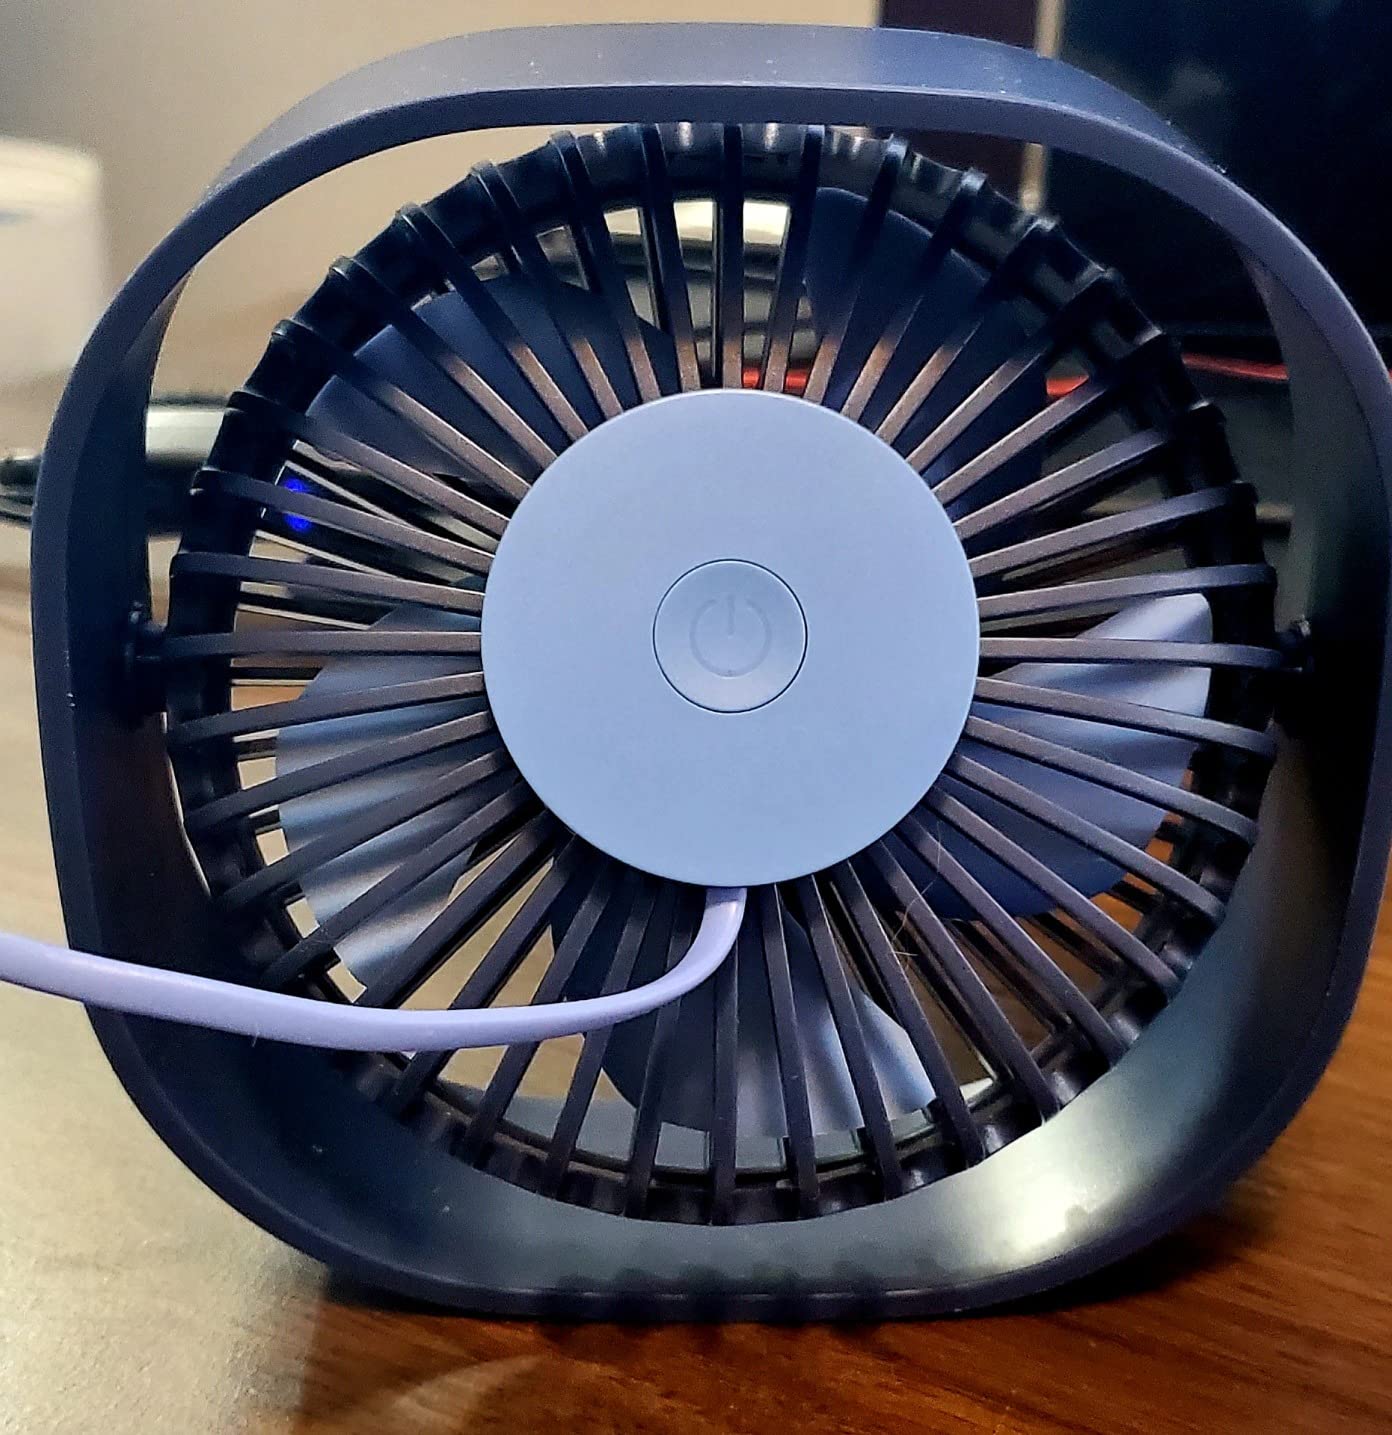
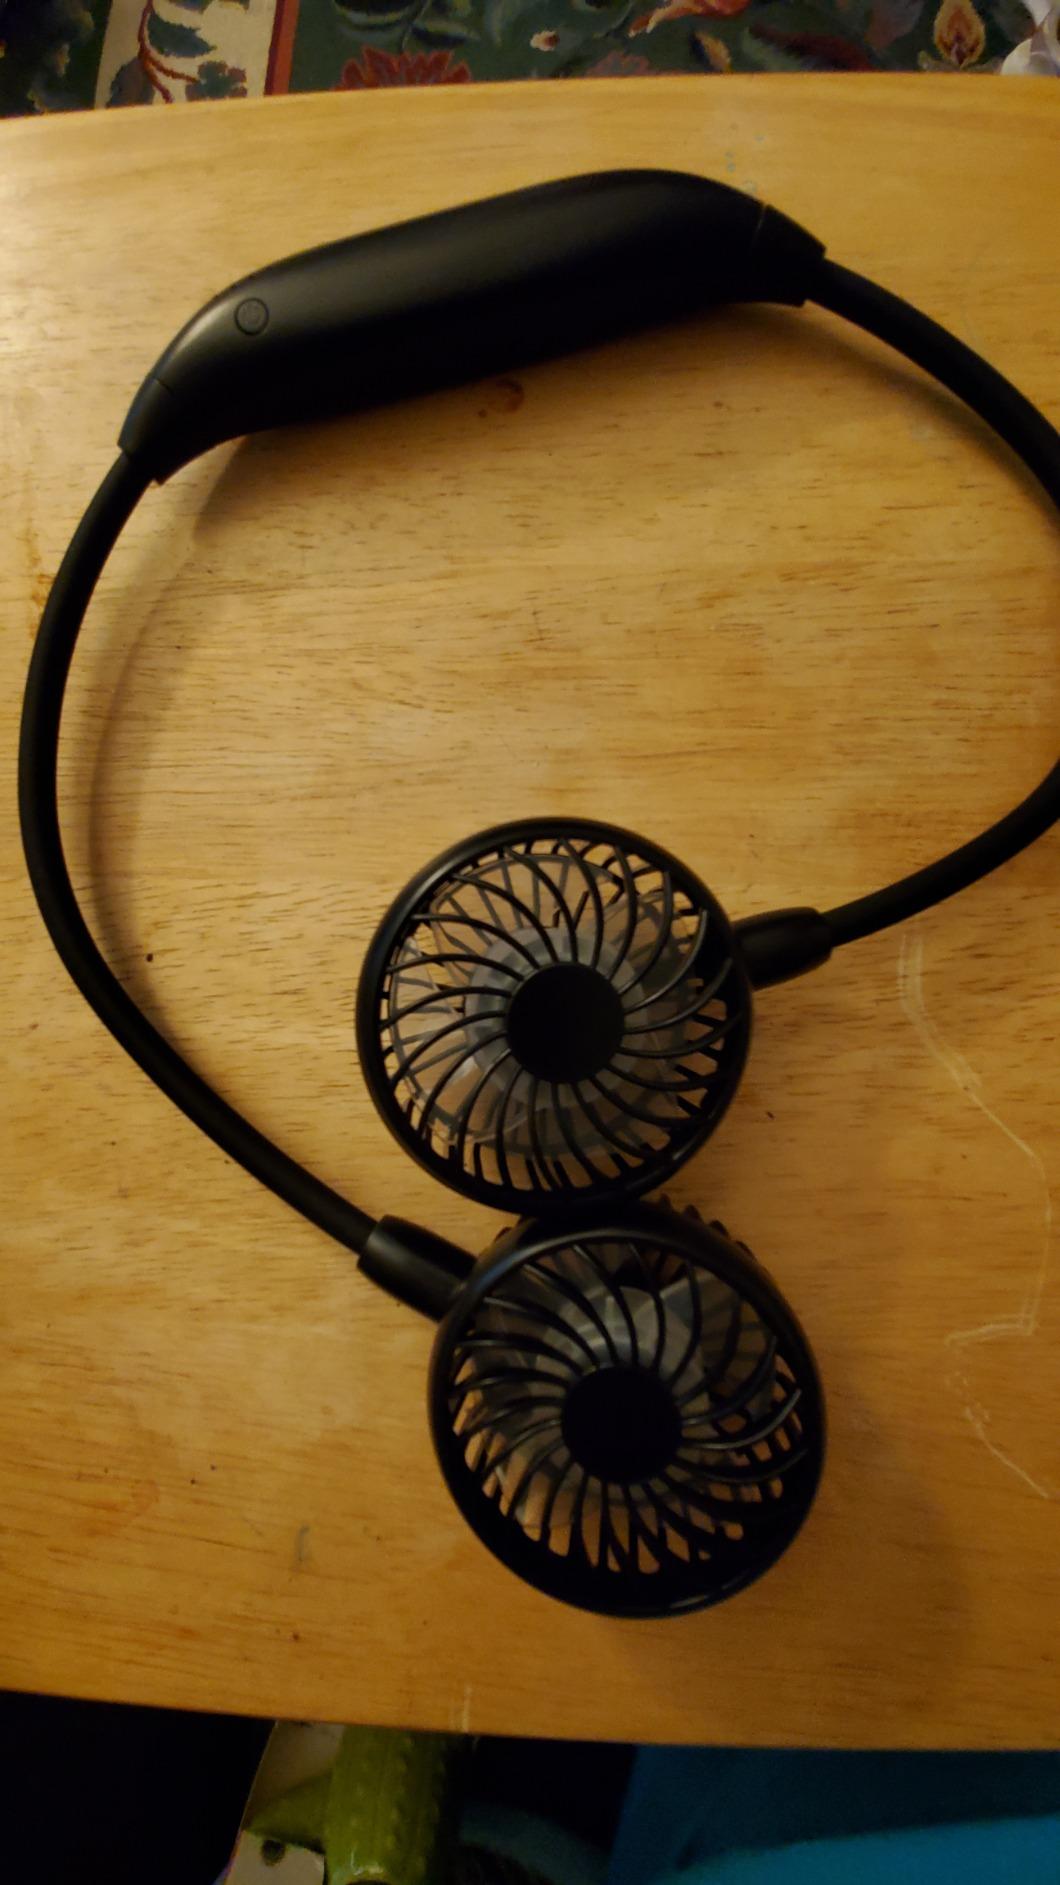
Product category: fan
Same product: no